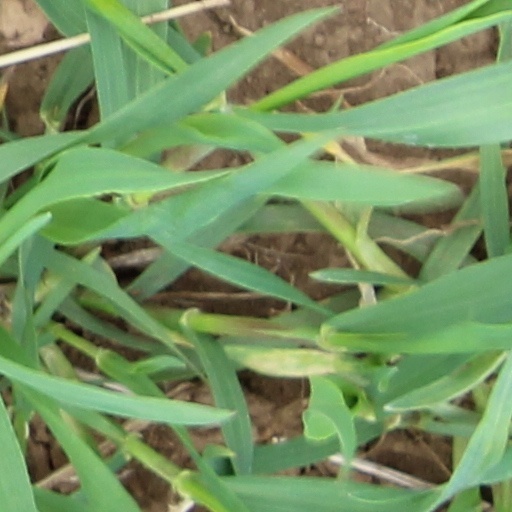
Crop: wheat